Vonnegut & Bohn

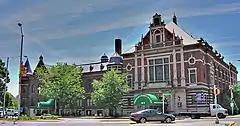
Athenæum (Das Deutsche Haus), Indianapolis, Indiana

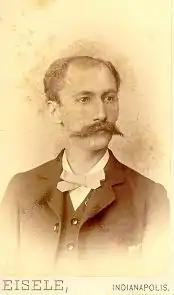
Bernard Vonnegut Sr., FAIA, photographed in 1884

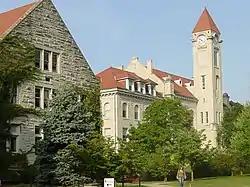
Student Building (right), Indiana University at Bloomington

Vonnegut & Bohn was an architectural firm in Indianapolis, Indiana in the United States.